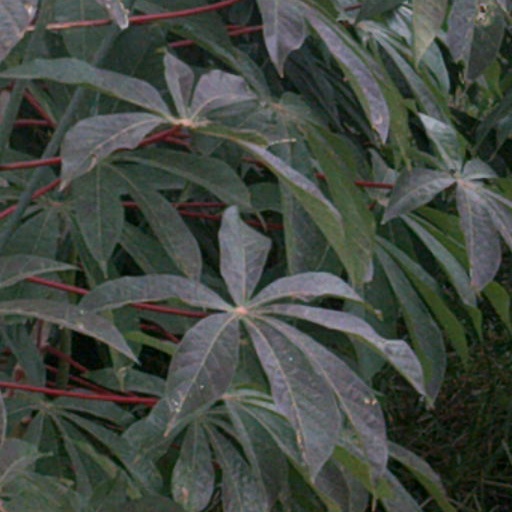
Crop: cassava